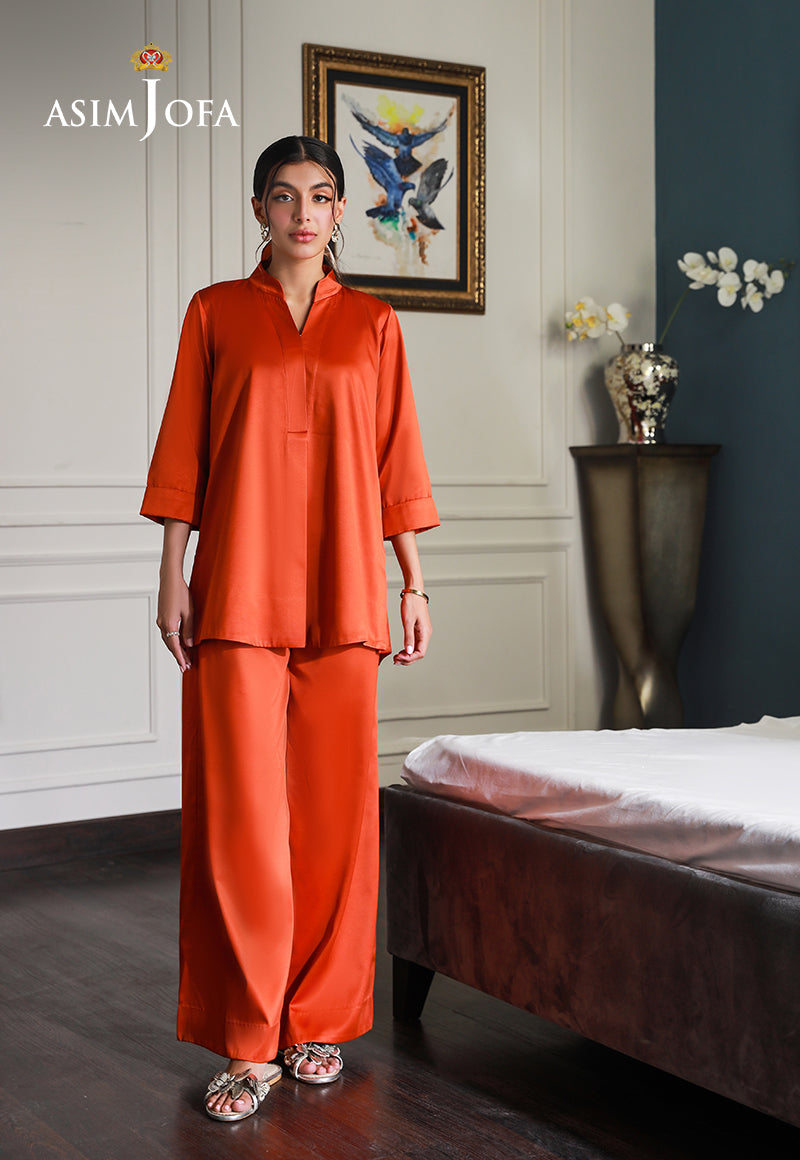
orange satin top